List of roads in Metro Manila

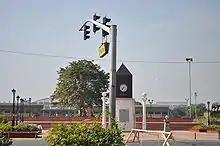
Next to the Jose Rizal Memorial Monument in Rizal Park is the kilometer zero of all the roads in Luzon and the rest of the Philippines.

The first road numbering system in the Philippines was adapted in 1940 by the administration of President Manuel Quezon, and was very much similar to U.S. Highway numbering system. Portions of it are 70 roads labeled Highway 1 to Highway 60. Some parts of the numbering system are Admiral Dewey Boulevard (Highway 1), Calle Manila (Highway 50) and 19 de Junio (Highway 54).